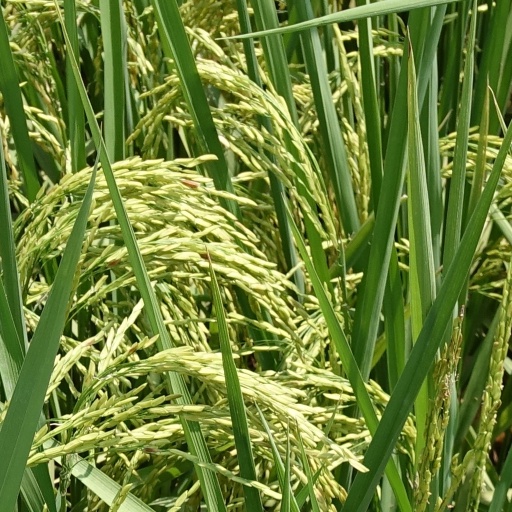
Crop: rice